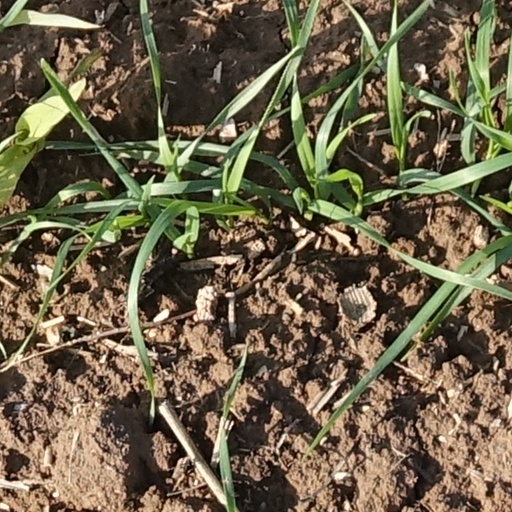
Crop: wheat